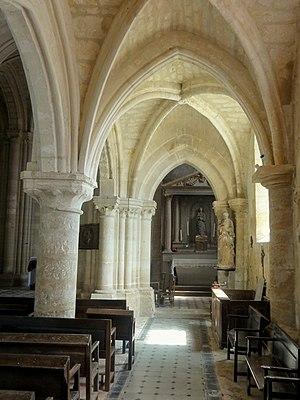
Bas-côté sud, vue vers l'est.
L'église Saint-Caprais est une église catholique paroissiale située à Grisy-les-Plâtres, dans le Parc naturel régional du Vexin français en France. C'est une modeste église rurale de style gothique primitive. Construite au début du XIIIᵉ siècle dans une seule campagne de construction, elle n'a jamais subi d'extensions ou de transformations affectant sa structure. Elle a survécu quasiment indemne à toutes les guerres et notamment à la guerre de Cent Ans pendant laquelle la plupart des églises de la région a été partiellement détruite. L'intérieur se distingue davantage par sa homogénéité et par la régularité du plan que par la recherche de son architecture, qui est de bon goût mais d'une grande simplicité comparée à d'autres églises de la région de la même époque. L'extérieur est dominé par l'élégant clocher, qui semble d'une grande légèreté et marque l'apogée de l'art gothique dans le Vexin. Au XVIᵉ siècle et au XVIIIᵉ siècle, les bas-côtés et le croisillon sud ont été en grande partie rebâtis sans bien sûr respecter le style d'origine, mais les voûtes ont néanmoins été conservées dans leur intégralité.